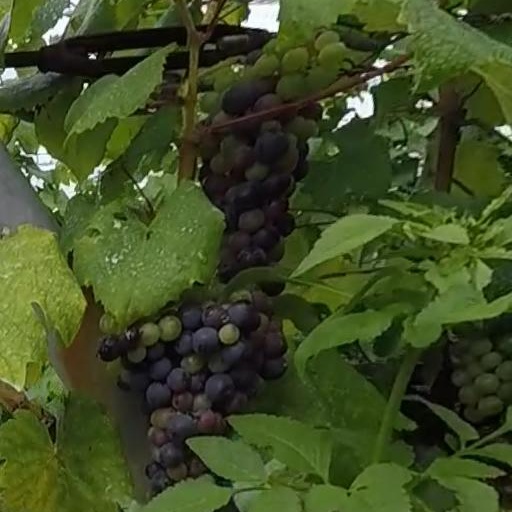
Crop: grape